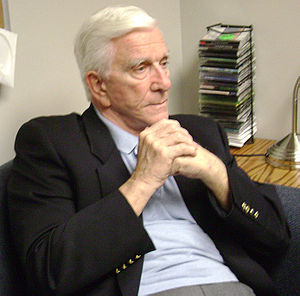
Leslie Nielsen / Karriere / Sidste år
Leslie Nielsen i 2009 på DeSales University i  Pennsylvania.
Leslie Nielsen var en canadisk-amerikansk skuespiller. Efternavnet stammer fra hans danske farfar. Siden sin debut i 1950 medvirkede han i over 100 film.